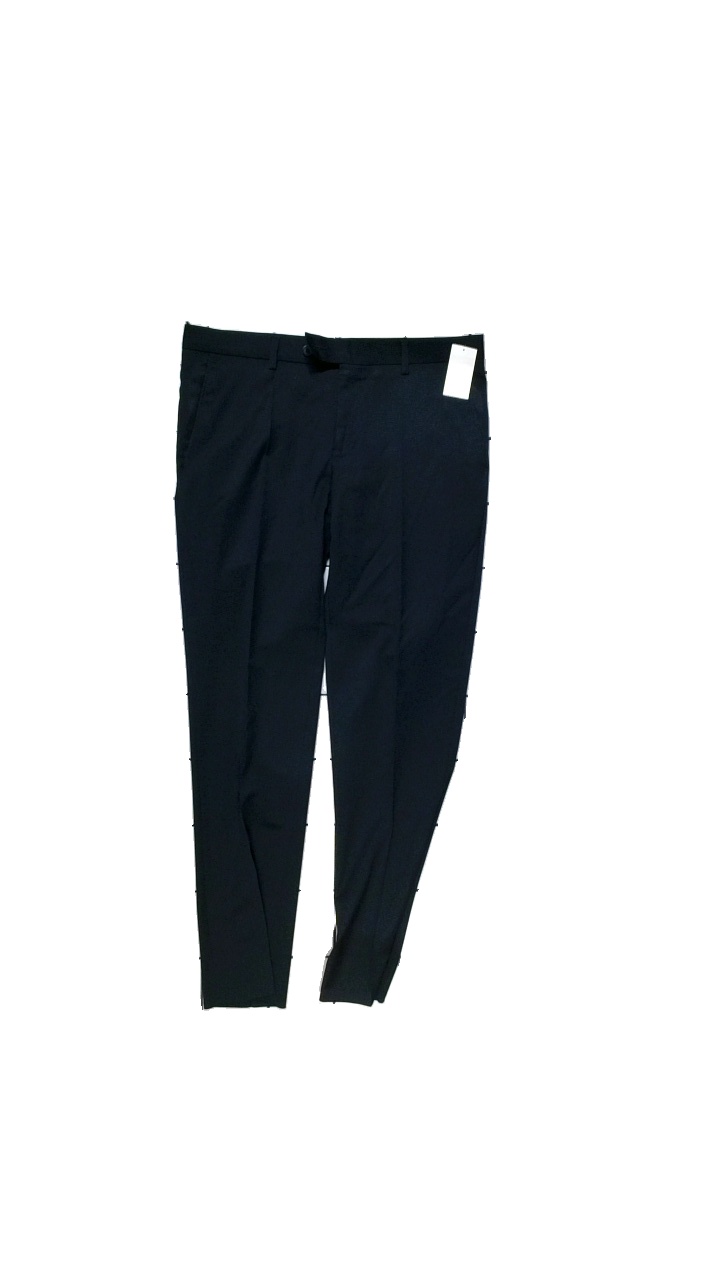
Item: Trousers (Men)
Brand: Dressman
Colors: Blue
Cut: Regular
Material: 45%Ull,53%Polyester,2%Lycra
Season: All
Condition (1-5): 4
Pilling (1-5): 4
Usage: Reuse
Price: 50-100